French battleship Dunkerque

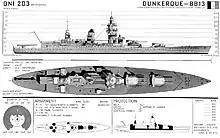
Line drawing of "Dunkerque"

The French Navy's design staff spent the decade following the 1922 Washington Naval Treaty attempting to produce a satisfactory design to fill 70,000 tons as allowed by the treaty. Initially, the French sought a reply to the Italian s of 1925, but all proposals were rejected. A 17,500-ton cruiser, which could have handled the "Trento"s, was inadequate against the old Italian battleships, however, and the 37,000-ton battlecruiser concepts were prohibitively expensive and would jeopardize further naval limitation talks. These attempts were followed by an intermediate design for a 23,690-ton protected cruiser in 1929; it was armed with guns, armored against guns, and had a speed of . Visually, it bore a profile strikingly similar to the final "Dunkerque".